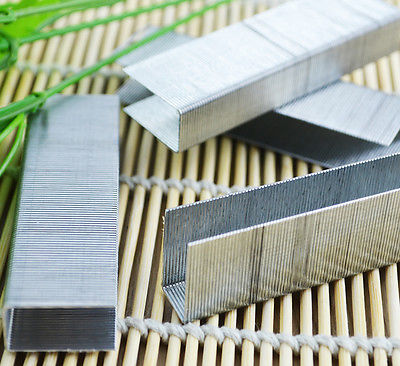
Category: stapler